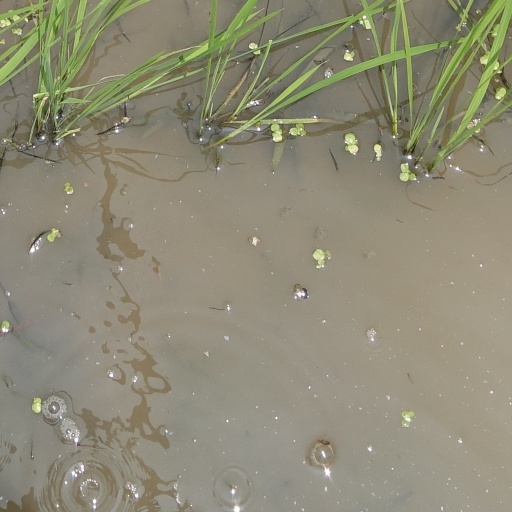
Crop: rice